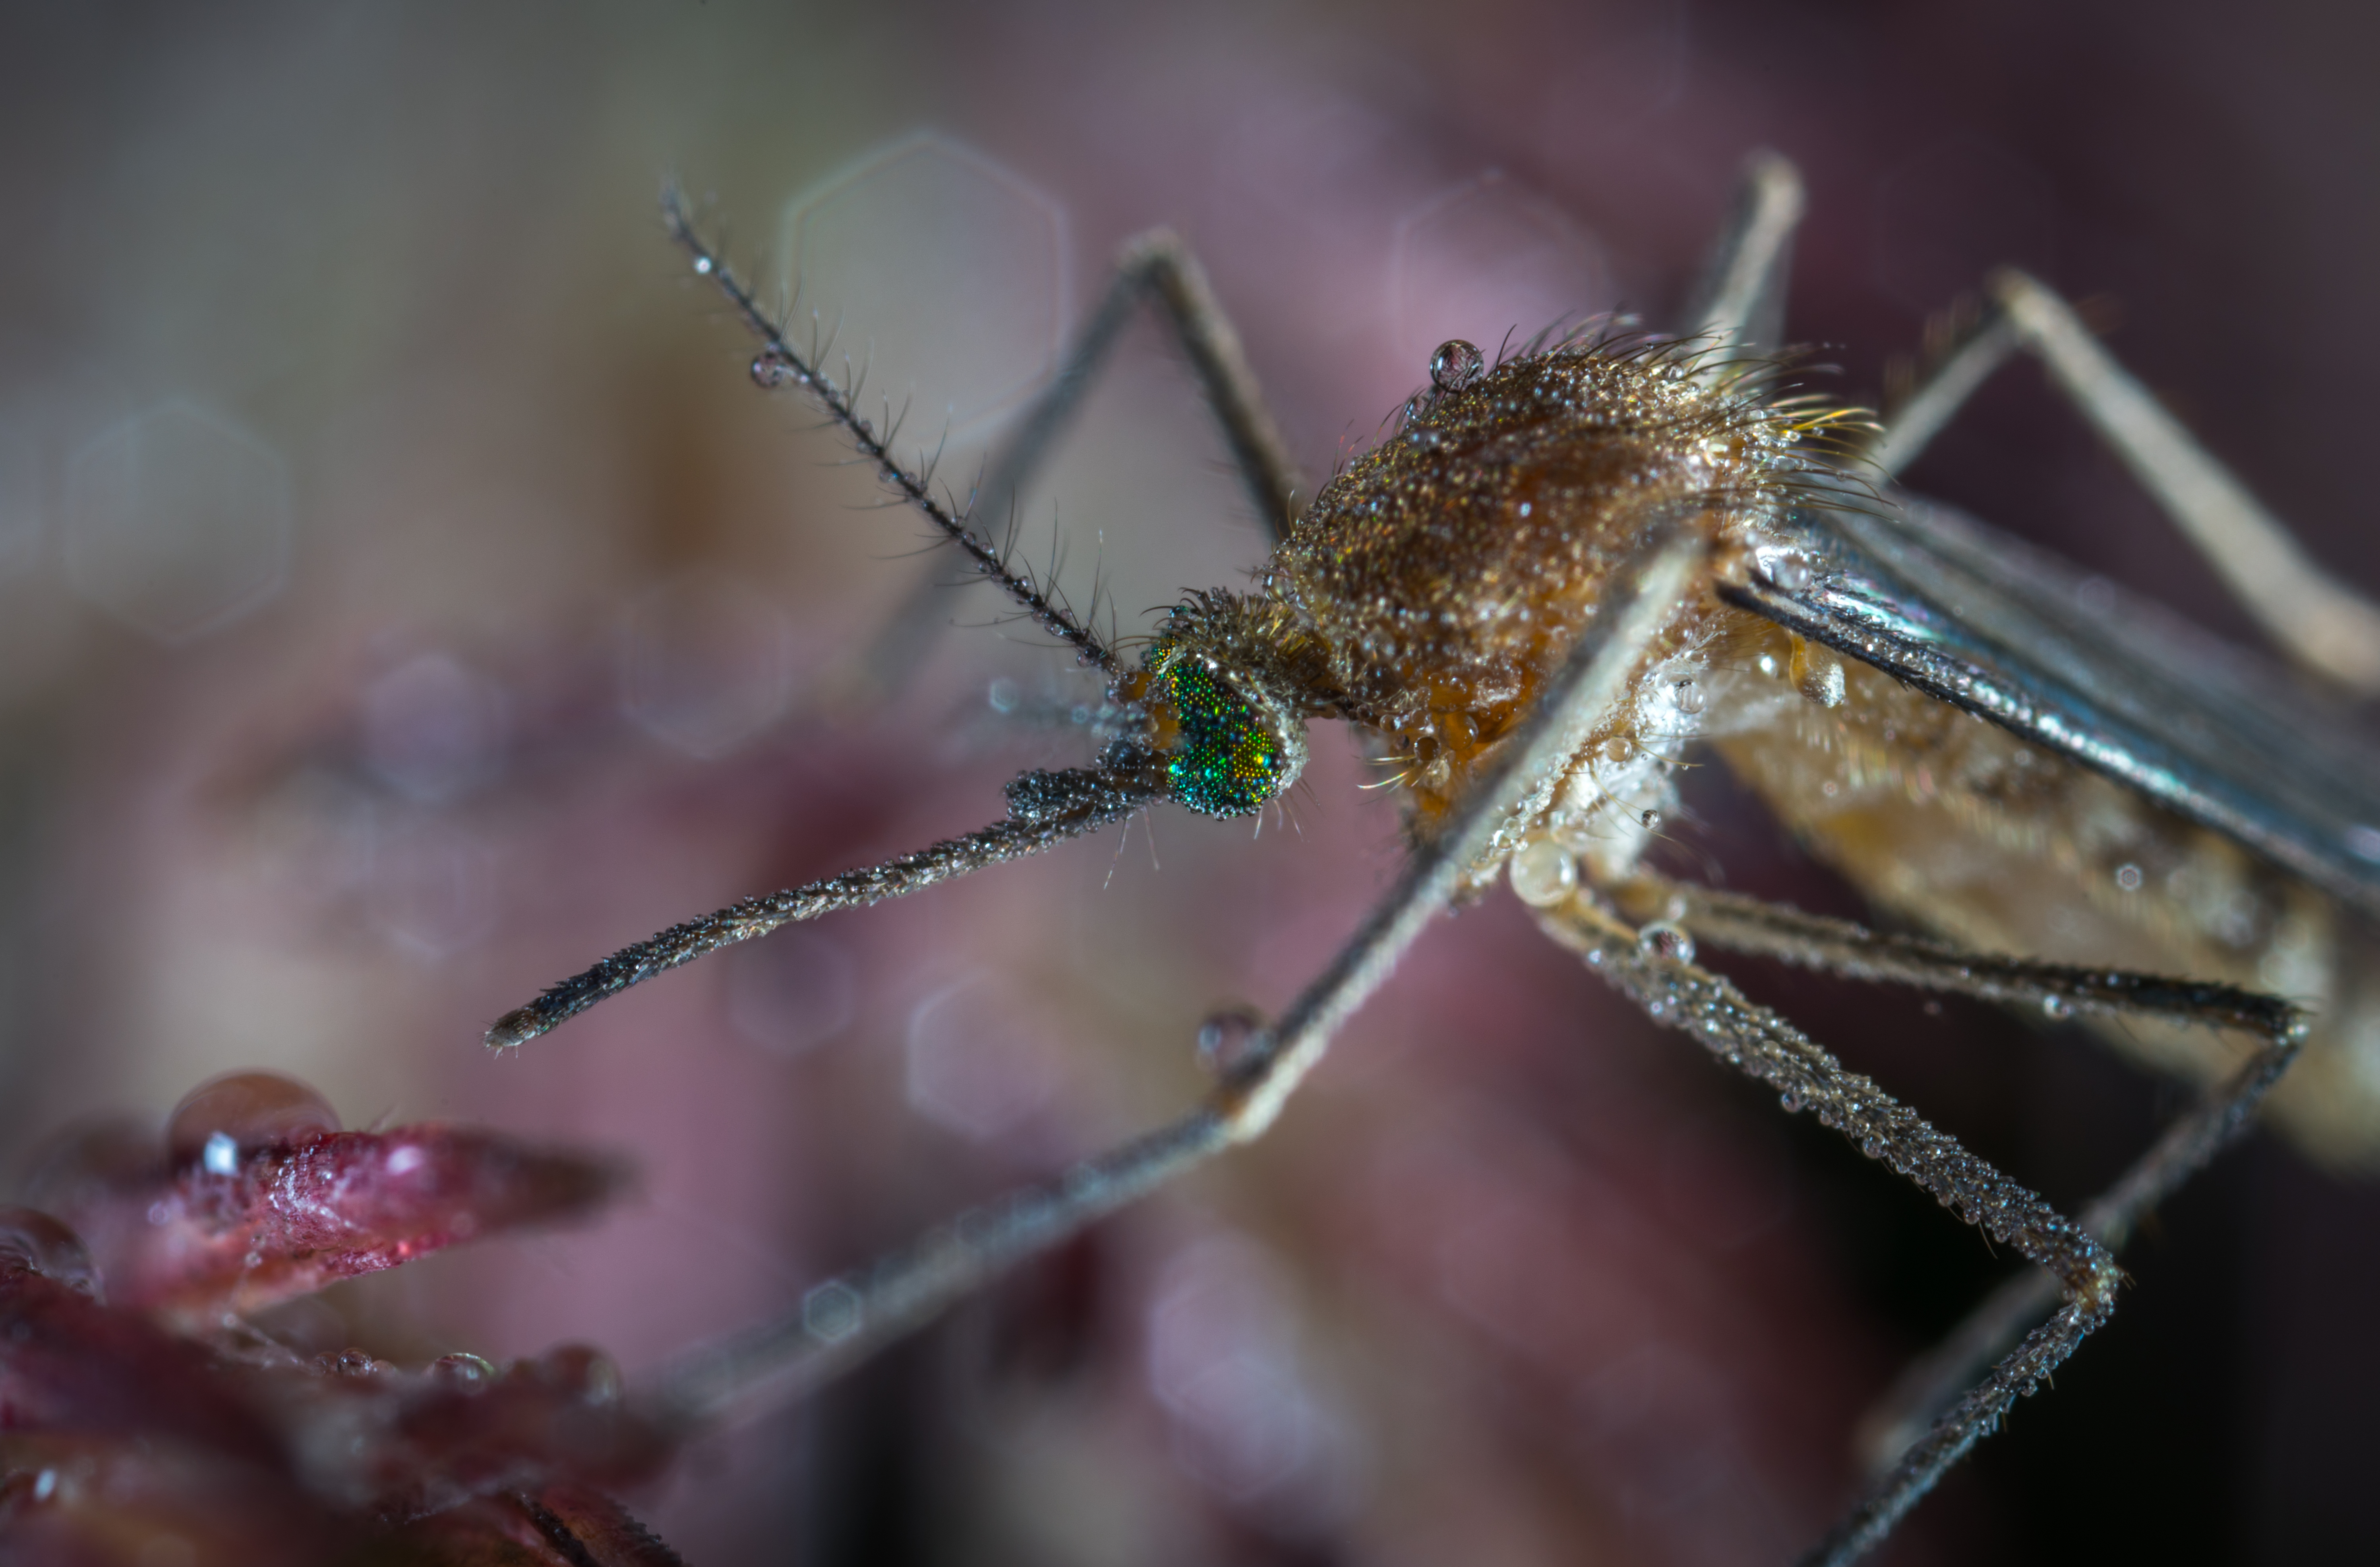
macro, insect, mosquito, dew, macro photography, pest, close up, invertebrate, fauna, photography, organism, wildlife, arthropod, membrane winged insect, net winged insects, fly